Yakov Bukhvostov

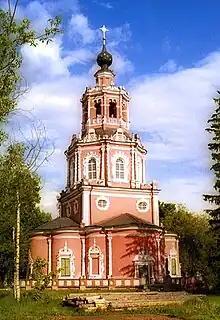
The Church of the Holy Mandylion in Ubory, constructed between 1698 and 1704

In December 1692, when the construction of the New Jerusalem monastery was still under-way, Bukhvostov obtained a concession to build The Assumption (Dormition) cathedral in Ryazan, where the old cathedral had collapsed. Very soon afterwards Bukhvostov got a commission from a boyar, Pyotr Sheremetev, to build the Church of the Holy Mandylion in the village of Ubory, close to Moscow. He failed to complete the church within two years, a requirement of the contract, and Sheremetev asked the authorities to place Bukhvostov under arrest. Under the imminent threat of arrest, Bukhvostov struck a deal with Sheremetev to complete the church in 1696. When he failed to do this either, Sheremetev had him arrested, but then realized that the church would never be completed with Bukhvostov in jail and asked the authorities to release him. The church in Ubory was completed in 1697, although Sheremetev was already dead.